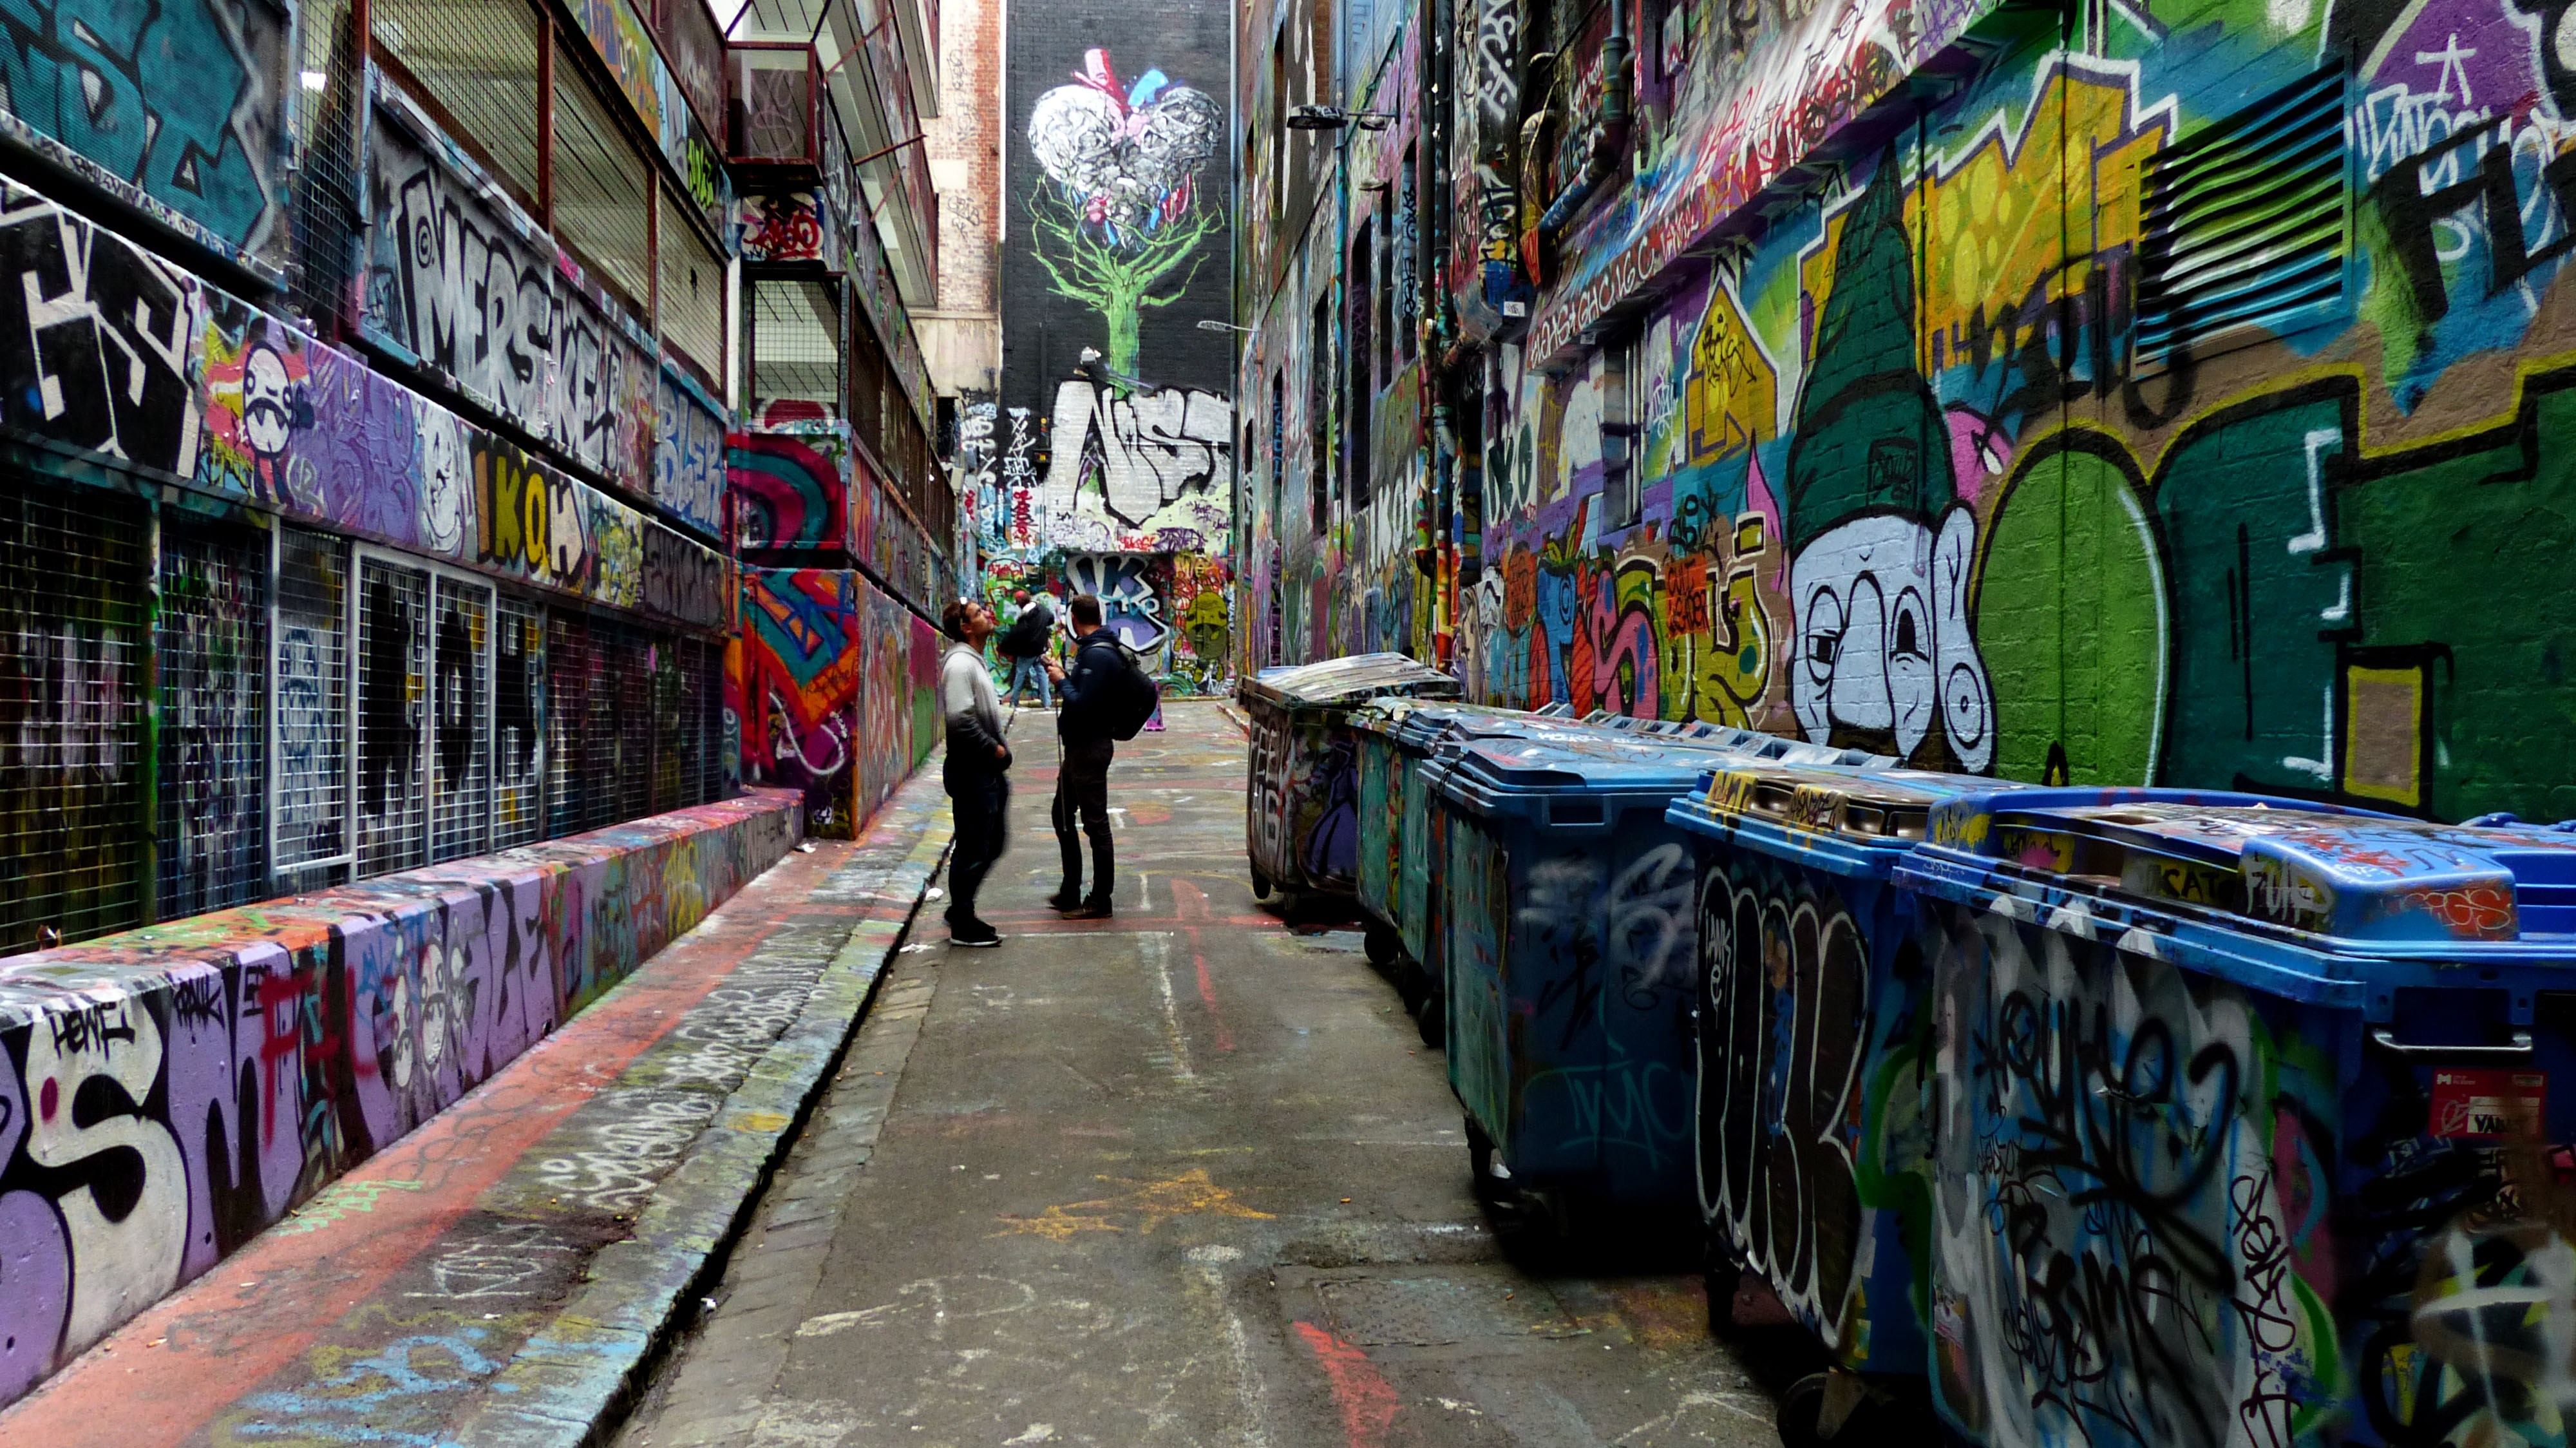
road, street, alley, city, color, bazaar, market, graffiti, art, infrastructure, murals, lumixfz200, bridgecameras, melbourne, streetscenes, metropolis, urban area, human settlement